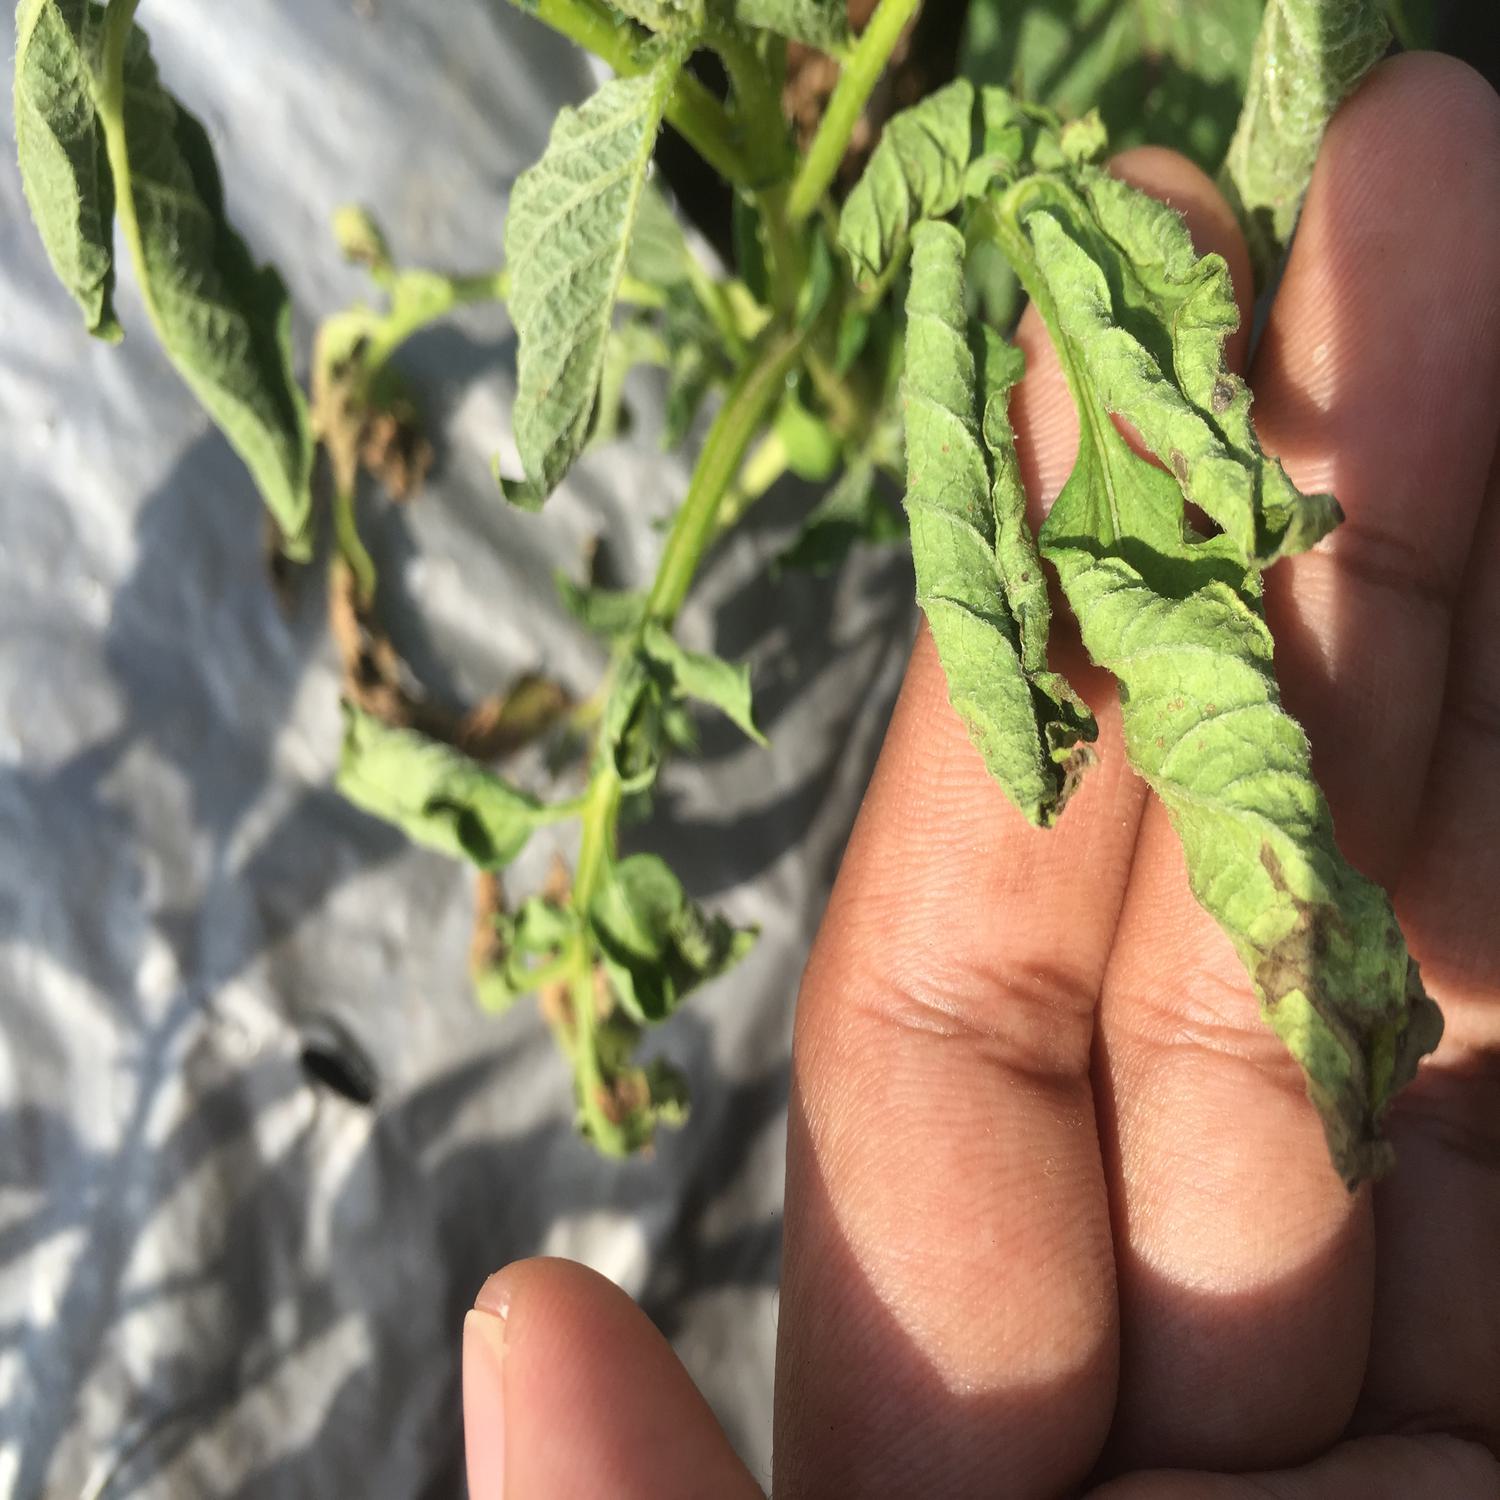
Etiqueta: Pudricion_Parda